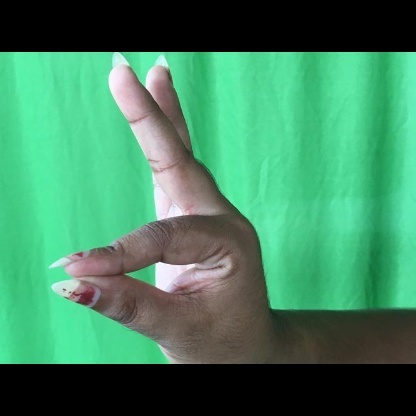
Mudra: Hamsasyam